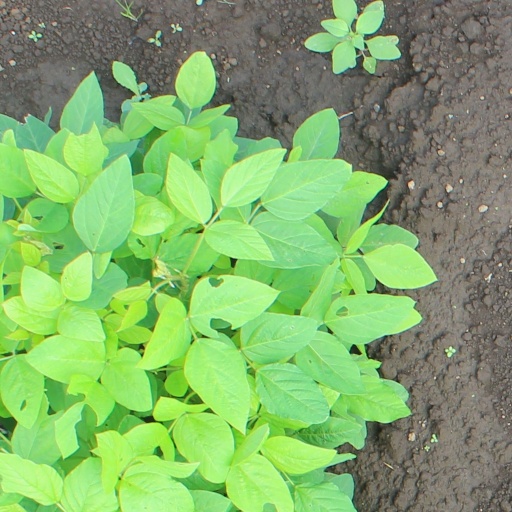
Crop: soybean